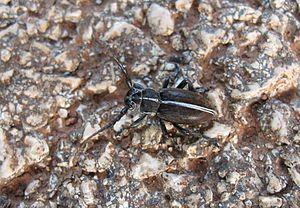
Dorcadion Dalman, 1817 est un genre de coléoptères cérambycidés de la sous-famille des Lamiinae.